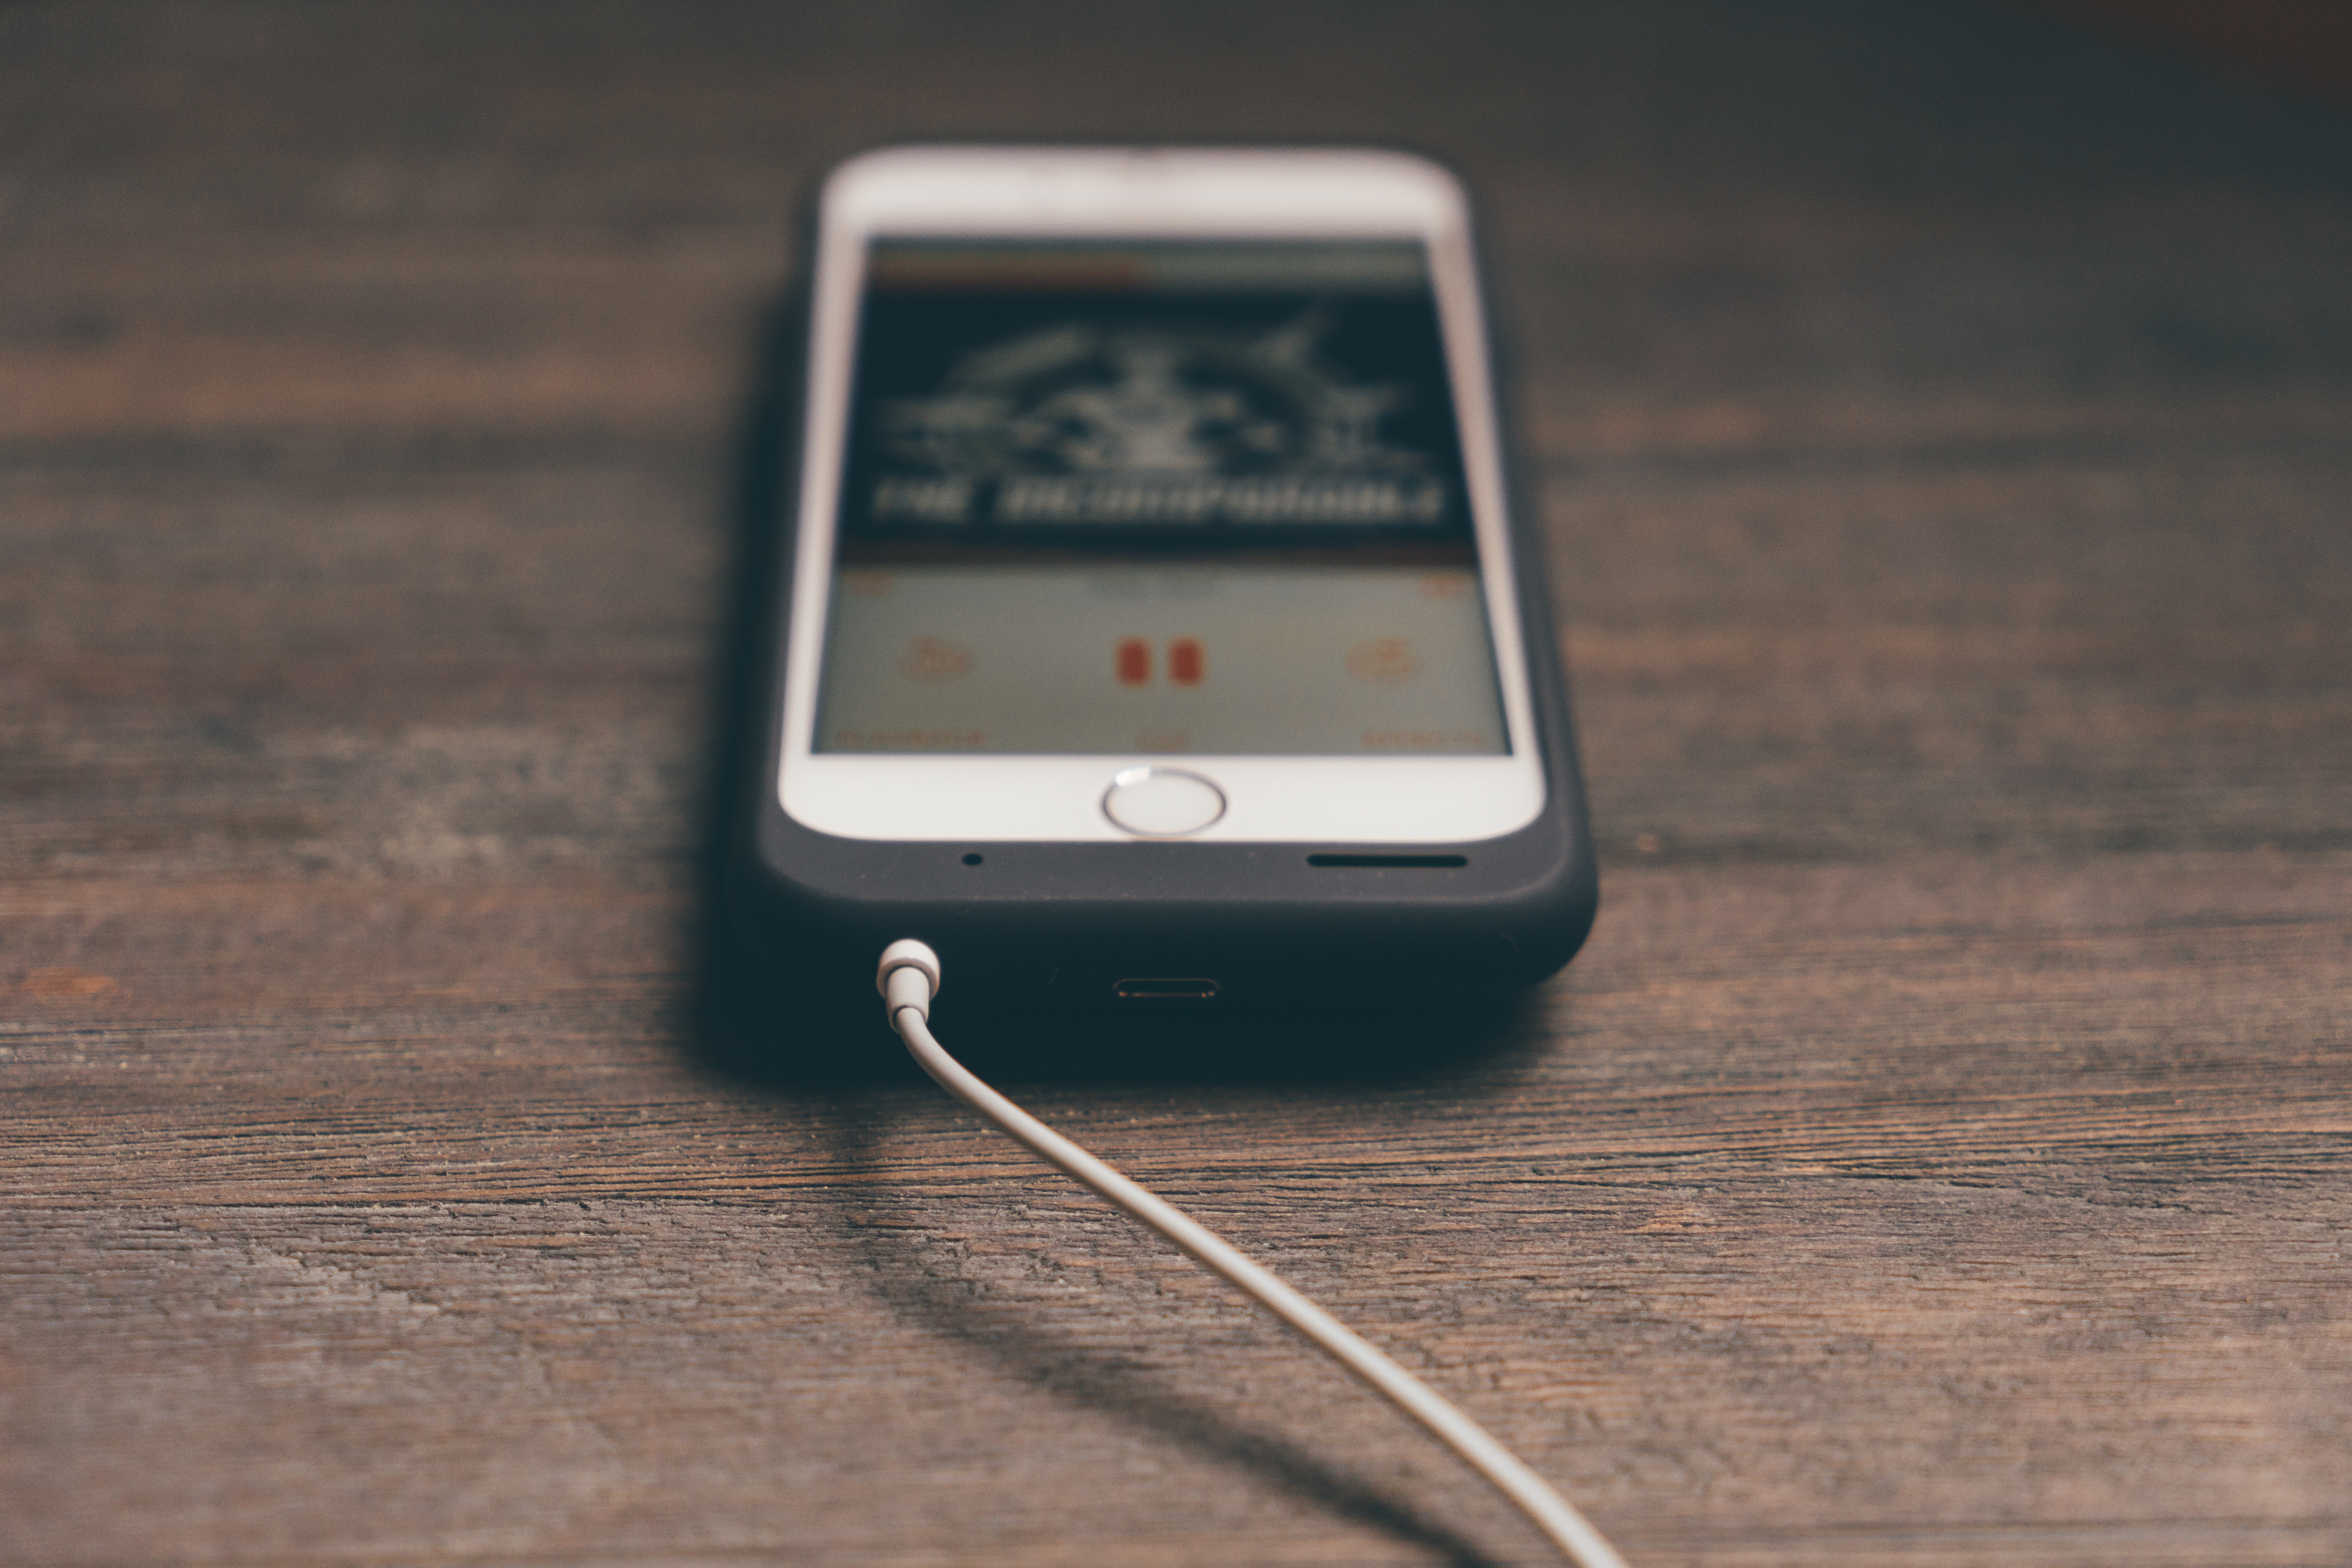
iphone, hand, technology, phone, gadget, mobile phone, electronic, button, electronics, cellular, portable communications device